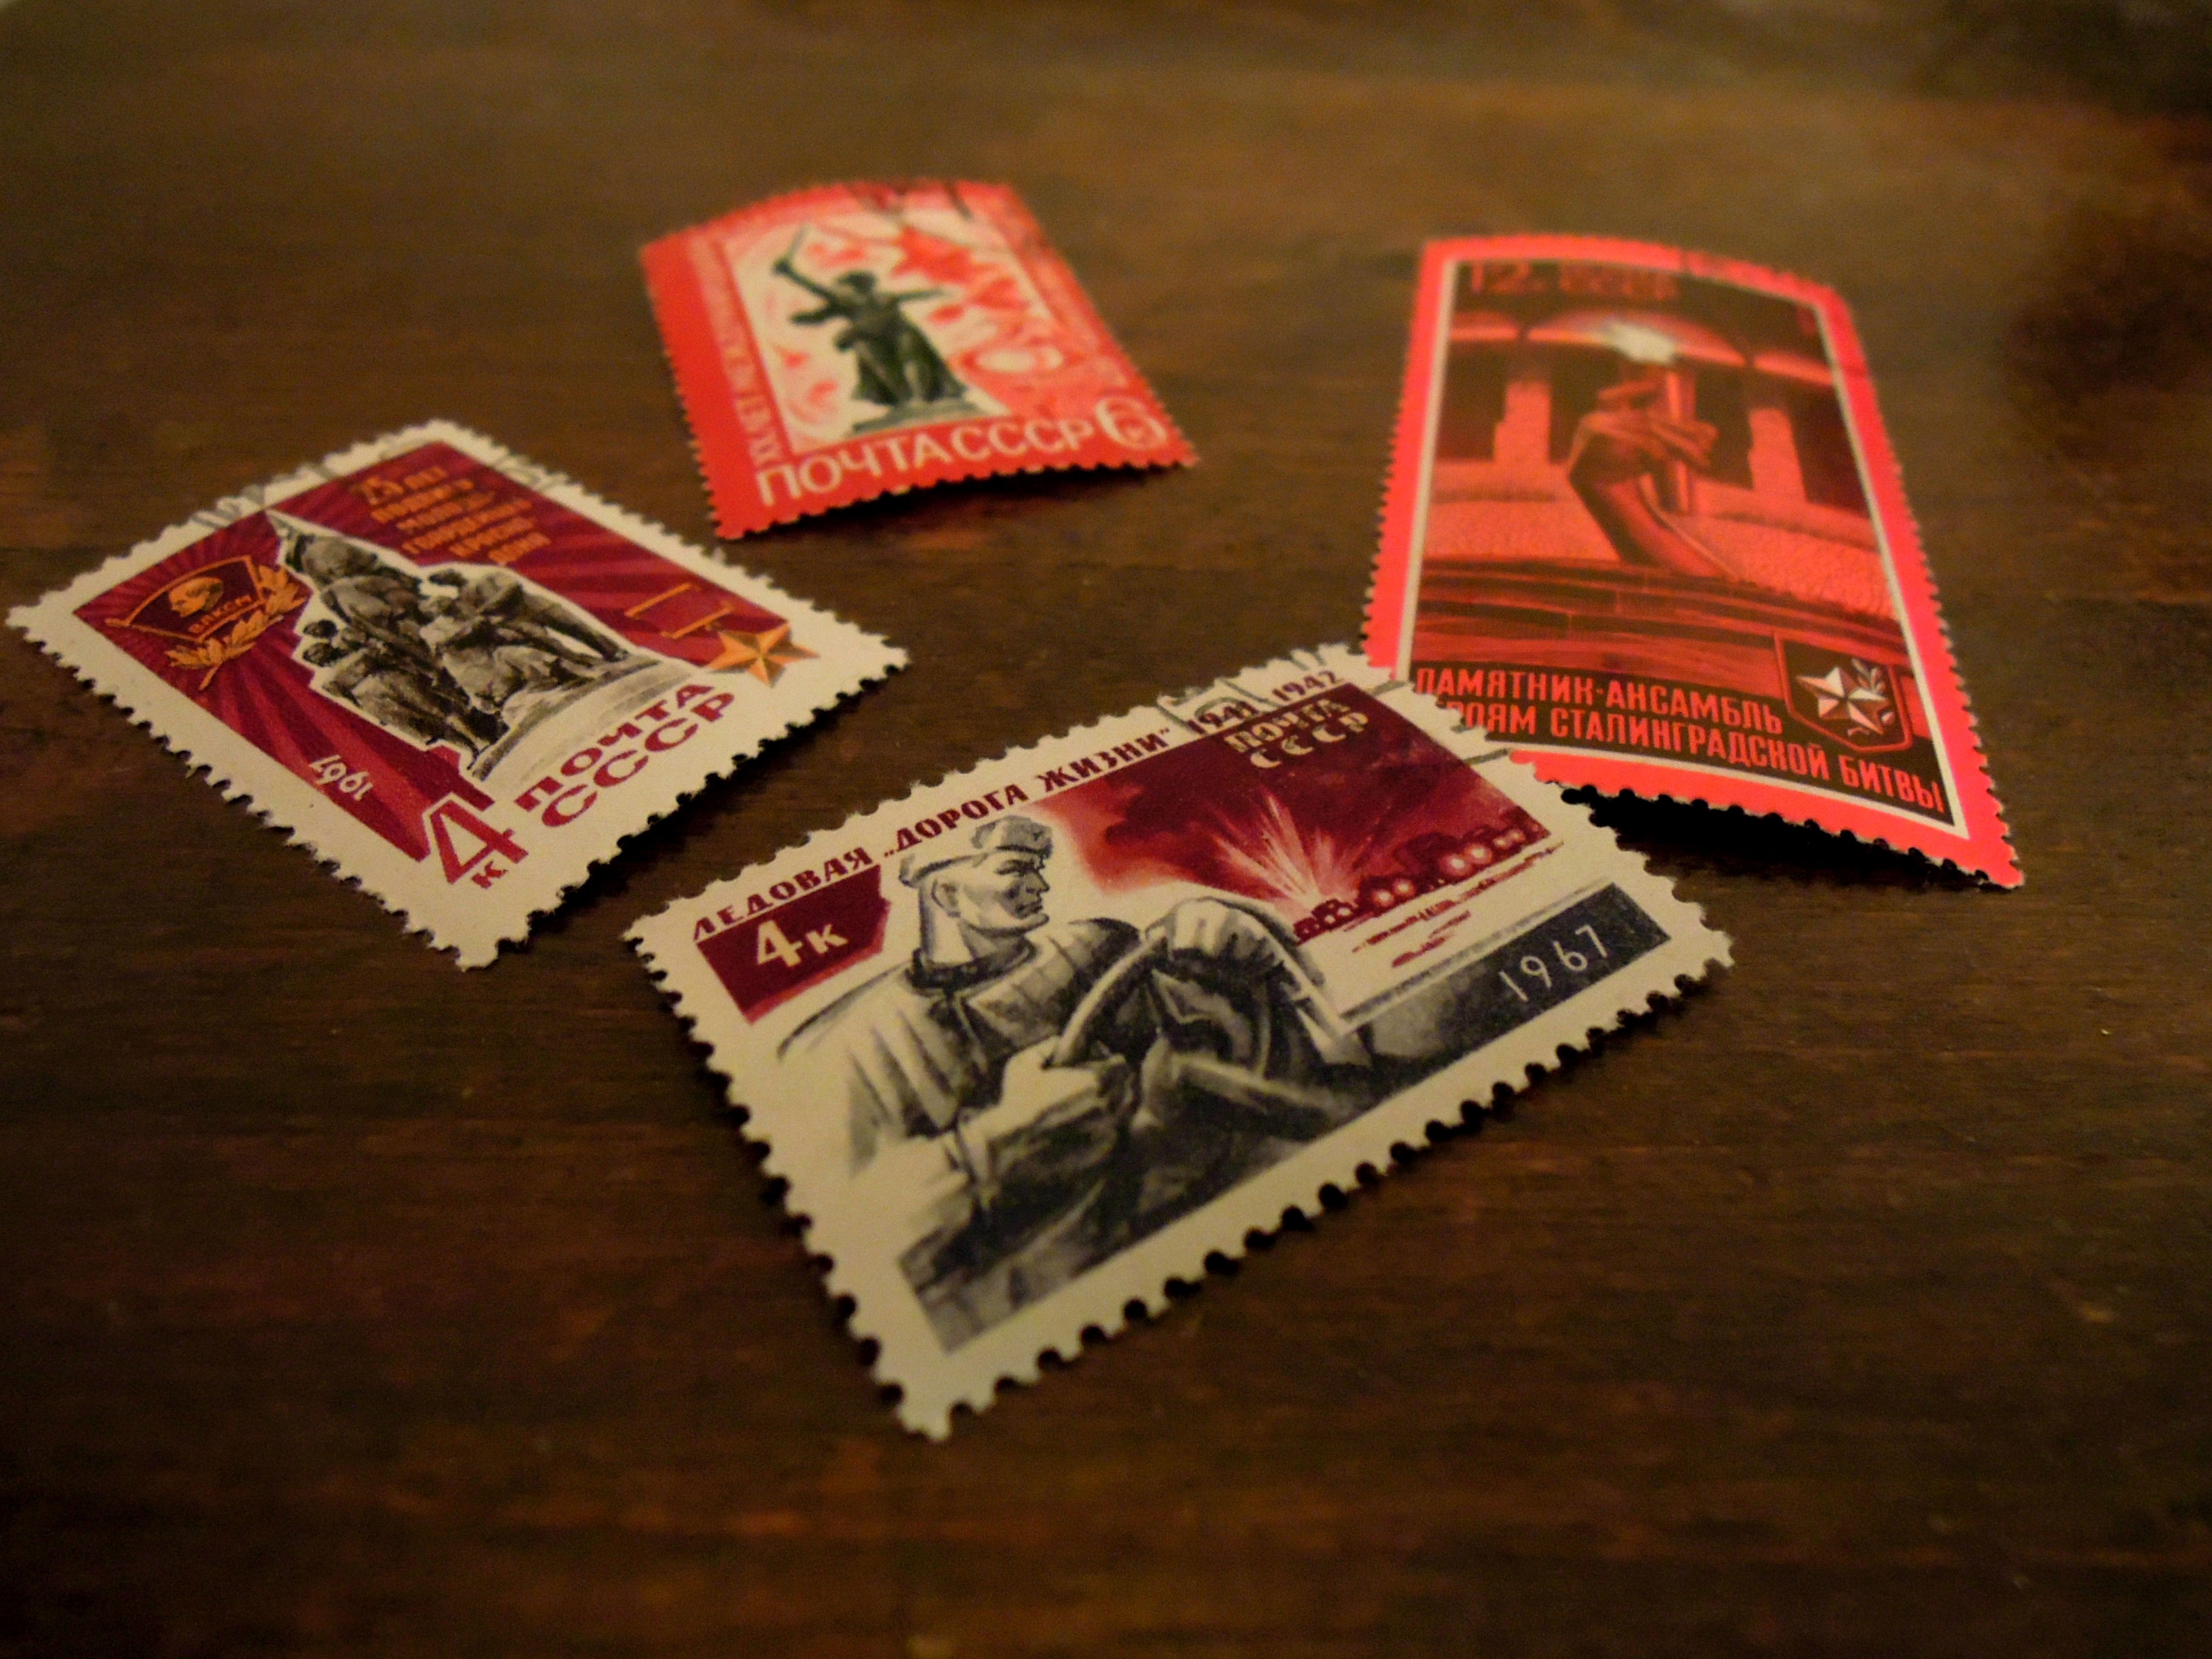
vintage, retro, old, red, art, match, 1960, character, games, past, hobby, the soviet union, old pictures, postage stamp, 60 number, the picking